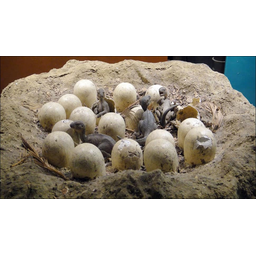
Label: eggshells